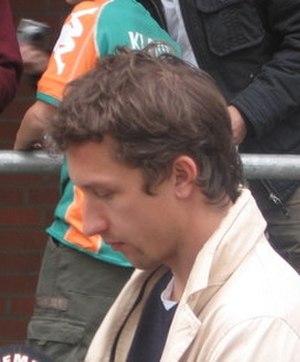
Frank Baumann est un footballeur allemand né le 29 octobre 1975 à Wurzbourg. Il évoluait au poste de milieu de terrain défensif ou de défenseur central.